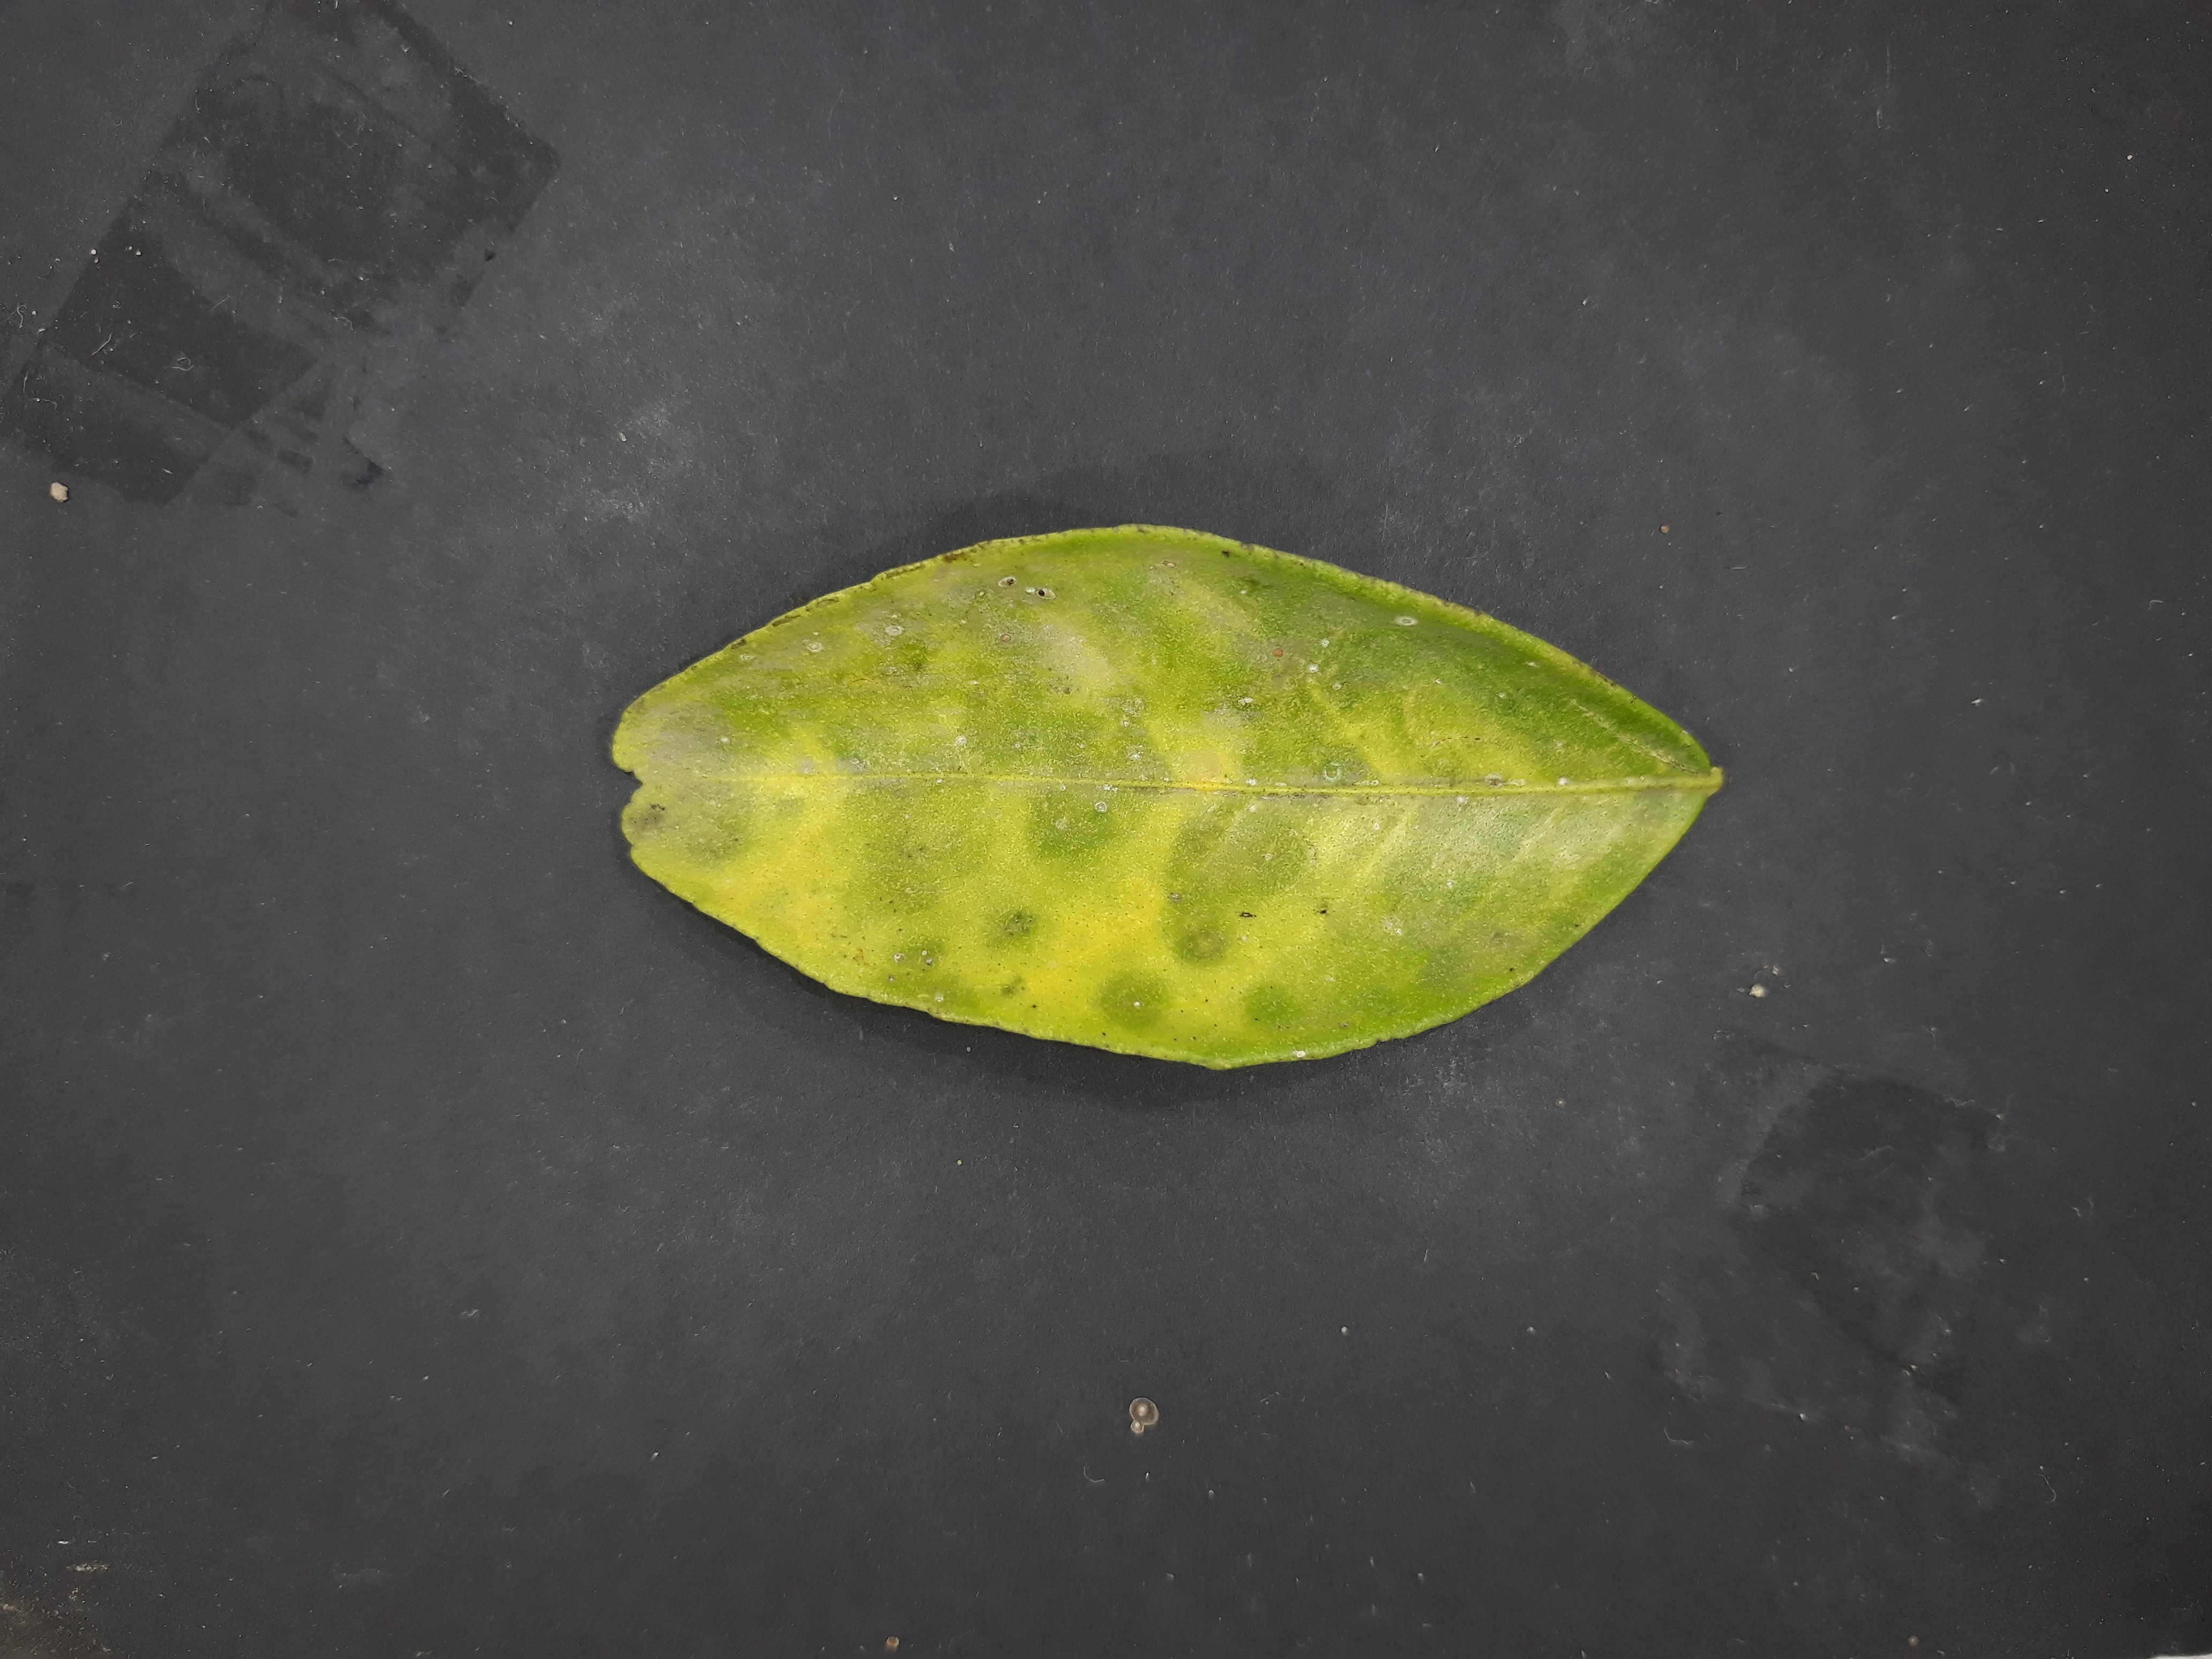
Label: Red_scale_sequelae